List of Washington & Jefferson College buildings

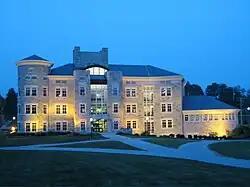
The Burnett Center, as viewed at night

The Old Gym is an historic athletic training center and gymnasium, currently housing the Swanson Wellness Center, a modern exercise facility featuring cardiovascular, resistance, and strength training equipment. The building also features a three-lane indoor track suspended above the main floor. Prior to the construction of the Old Gym, students exercised and engaged in athletics under the grandstands at College Field. The exterior is Cleveland sandstone. In the early years, the interior space was used for basketball and as an auditorium. The basement once held a bowling alley and a swimming pool. Following renovations in 1927, where the interior was re-faced with brick and the swimming pool was expanded, the building was supposed to have been turned into a memorial hall for President James D. Moffat, but those plans never materialized. By 1938, the building was unable to host any intercollegiate athletic events, and during World War II, it was used as the Army Administration School. After the construction of the Henry Memorial Center, the building no longer housed any athletic events. Instead, the Old Gym was used for student activities and maintenance. In 2002, the basketball court area of the Old Gym was renovated and turned into the Swanson Wellness Center.